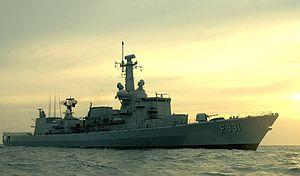
Voici la liste des navires de la marine belge, actuels ou retirés du service.
L'Armée belge est regroupée en une seule entité subdivisée en quatre composantes depuis le 1ᵉʳ janvier 2002. Cette nouvelle structure s'est créée par l'arrêté royal du 21 décembre 2001.
Louise-Marie est un nom propre ou commun pouvant désigner:
La composante marine est la marine de guerre des forces armées belges, lesquelles sont segmentées en quatre composantes depuis le 1ᵉʳ janvier 2002. Son commandant est depuis le 20 septembre 2016, l'amiral de division Wim Robberecht.
La Belgique [bɛlʒik], en forme longue le royaume de Belgique, est un pays d’Europe de l'Ouest, bordé par la France, les Pays-Bas, l’Allemagne, le Luxembourg et la mer du Nord. Politiquement, il s'agit d’une monarchie constitutionnelle fédérale à régime parlementaire. Elle est l’un des six pays fondateurs de l’Union européenne et accueille, dans sa capitale Bruxelles, le Conseil de l'Union européenne, la Commission européenne, les Commissions parlementaires et six sessions plénières additionnelles du Parlement européen, ainsi que d’autres organisations internationales comme l’OTAN. Le pays accueille également, à Mons, le Grand Quartier général des puissances alliées en Europe. La Belgique couvre une superficie de 30 688 km² avec une population de 11 476 279 habitants au 1ᵉʳ janvier 2020, soit une densité de 373,97 habitants/km².
Le Louise-Marie est une frégate de classe Karel Doorman de la Marine belge. Son numéro de coque est le F931.